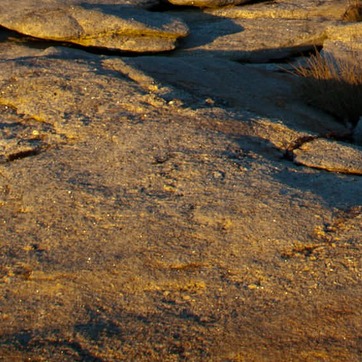
Material: stone